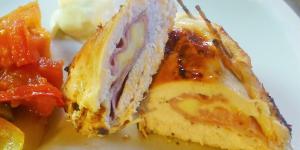
pechuga rellena de jamon y queso al horno